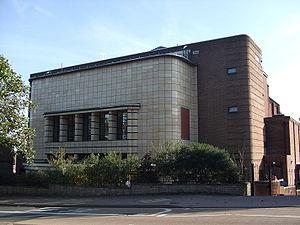
Dudley est une grande ville sur la ligne de partage des eaux entre la Severn et la Trent. Elle est située dans le comté du Midlands de l'Ouest, en Angleterre. Selon le recensement 2001 la partie urbaine de la ville comporte 194 919 habitants. Depuis 1974, Dudley est le centre administratif du District métropolitain de Dudley. La ville se situe au 24ème rang au Royaume-Uni par sa population, et la seconde plus grande ville du Royaume-Uni, derrière Reading, pour sa superficie, ainsi que le plus grand territoire du Royaume-Uni ne disposant pas de sa propre université.